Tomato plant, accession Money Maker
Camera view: bottom (45 deg); turntable rotation: 0 degrees
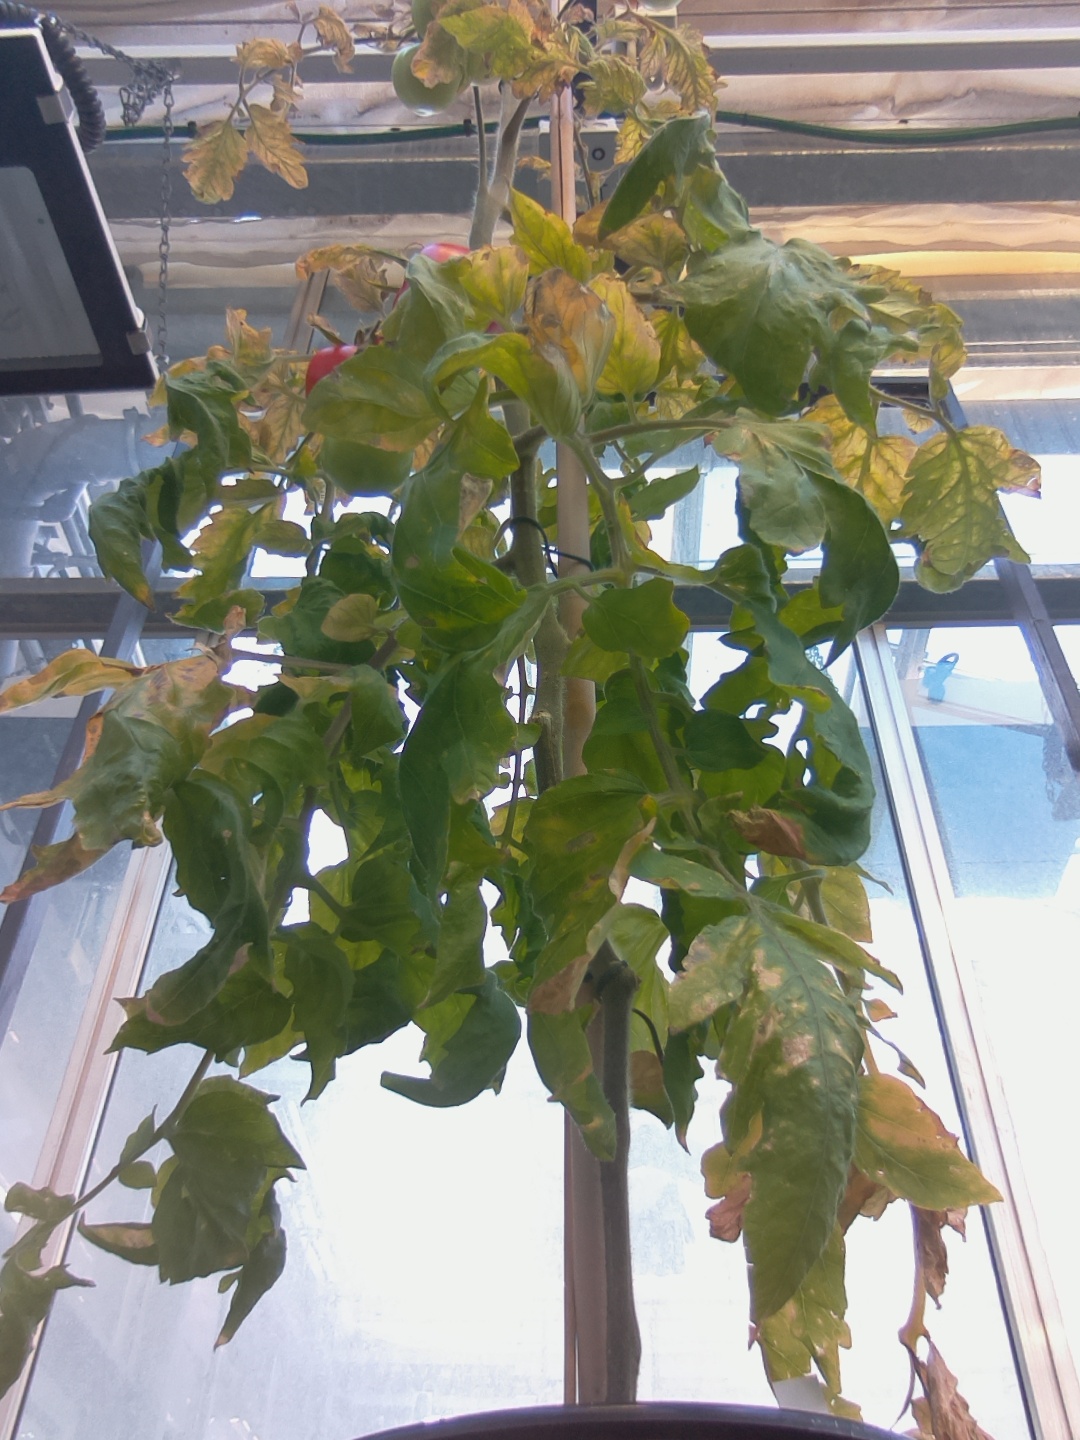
BBCH growth stage 83: 30%-40% of fruits show typical fully ripe color